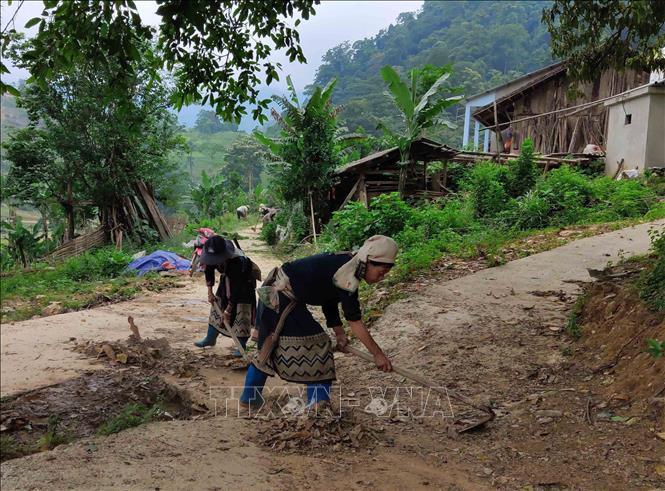
có một vài người đang cuốc đất ở trên đường